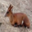
Label: deer